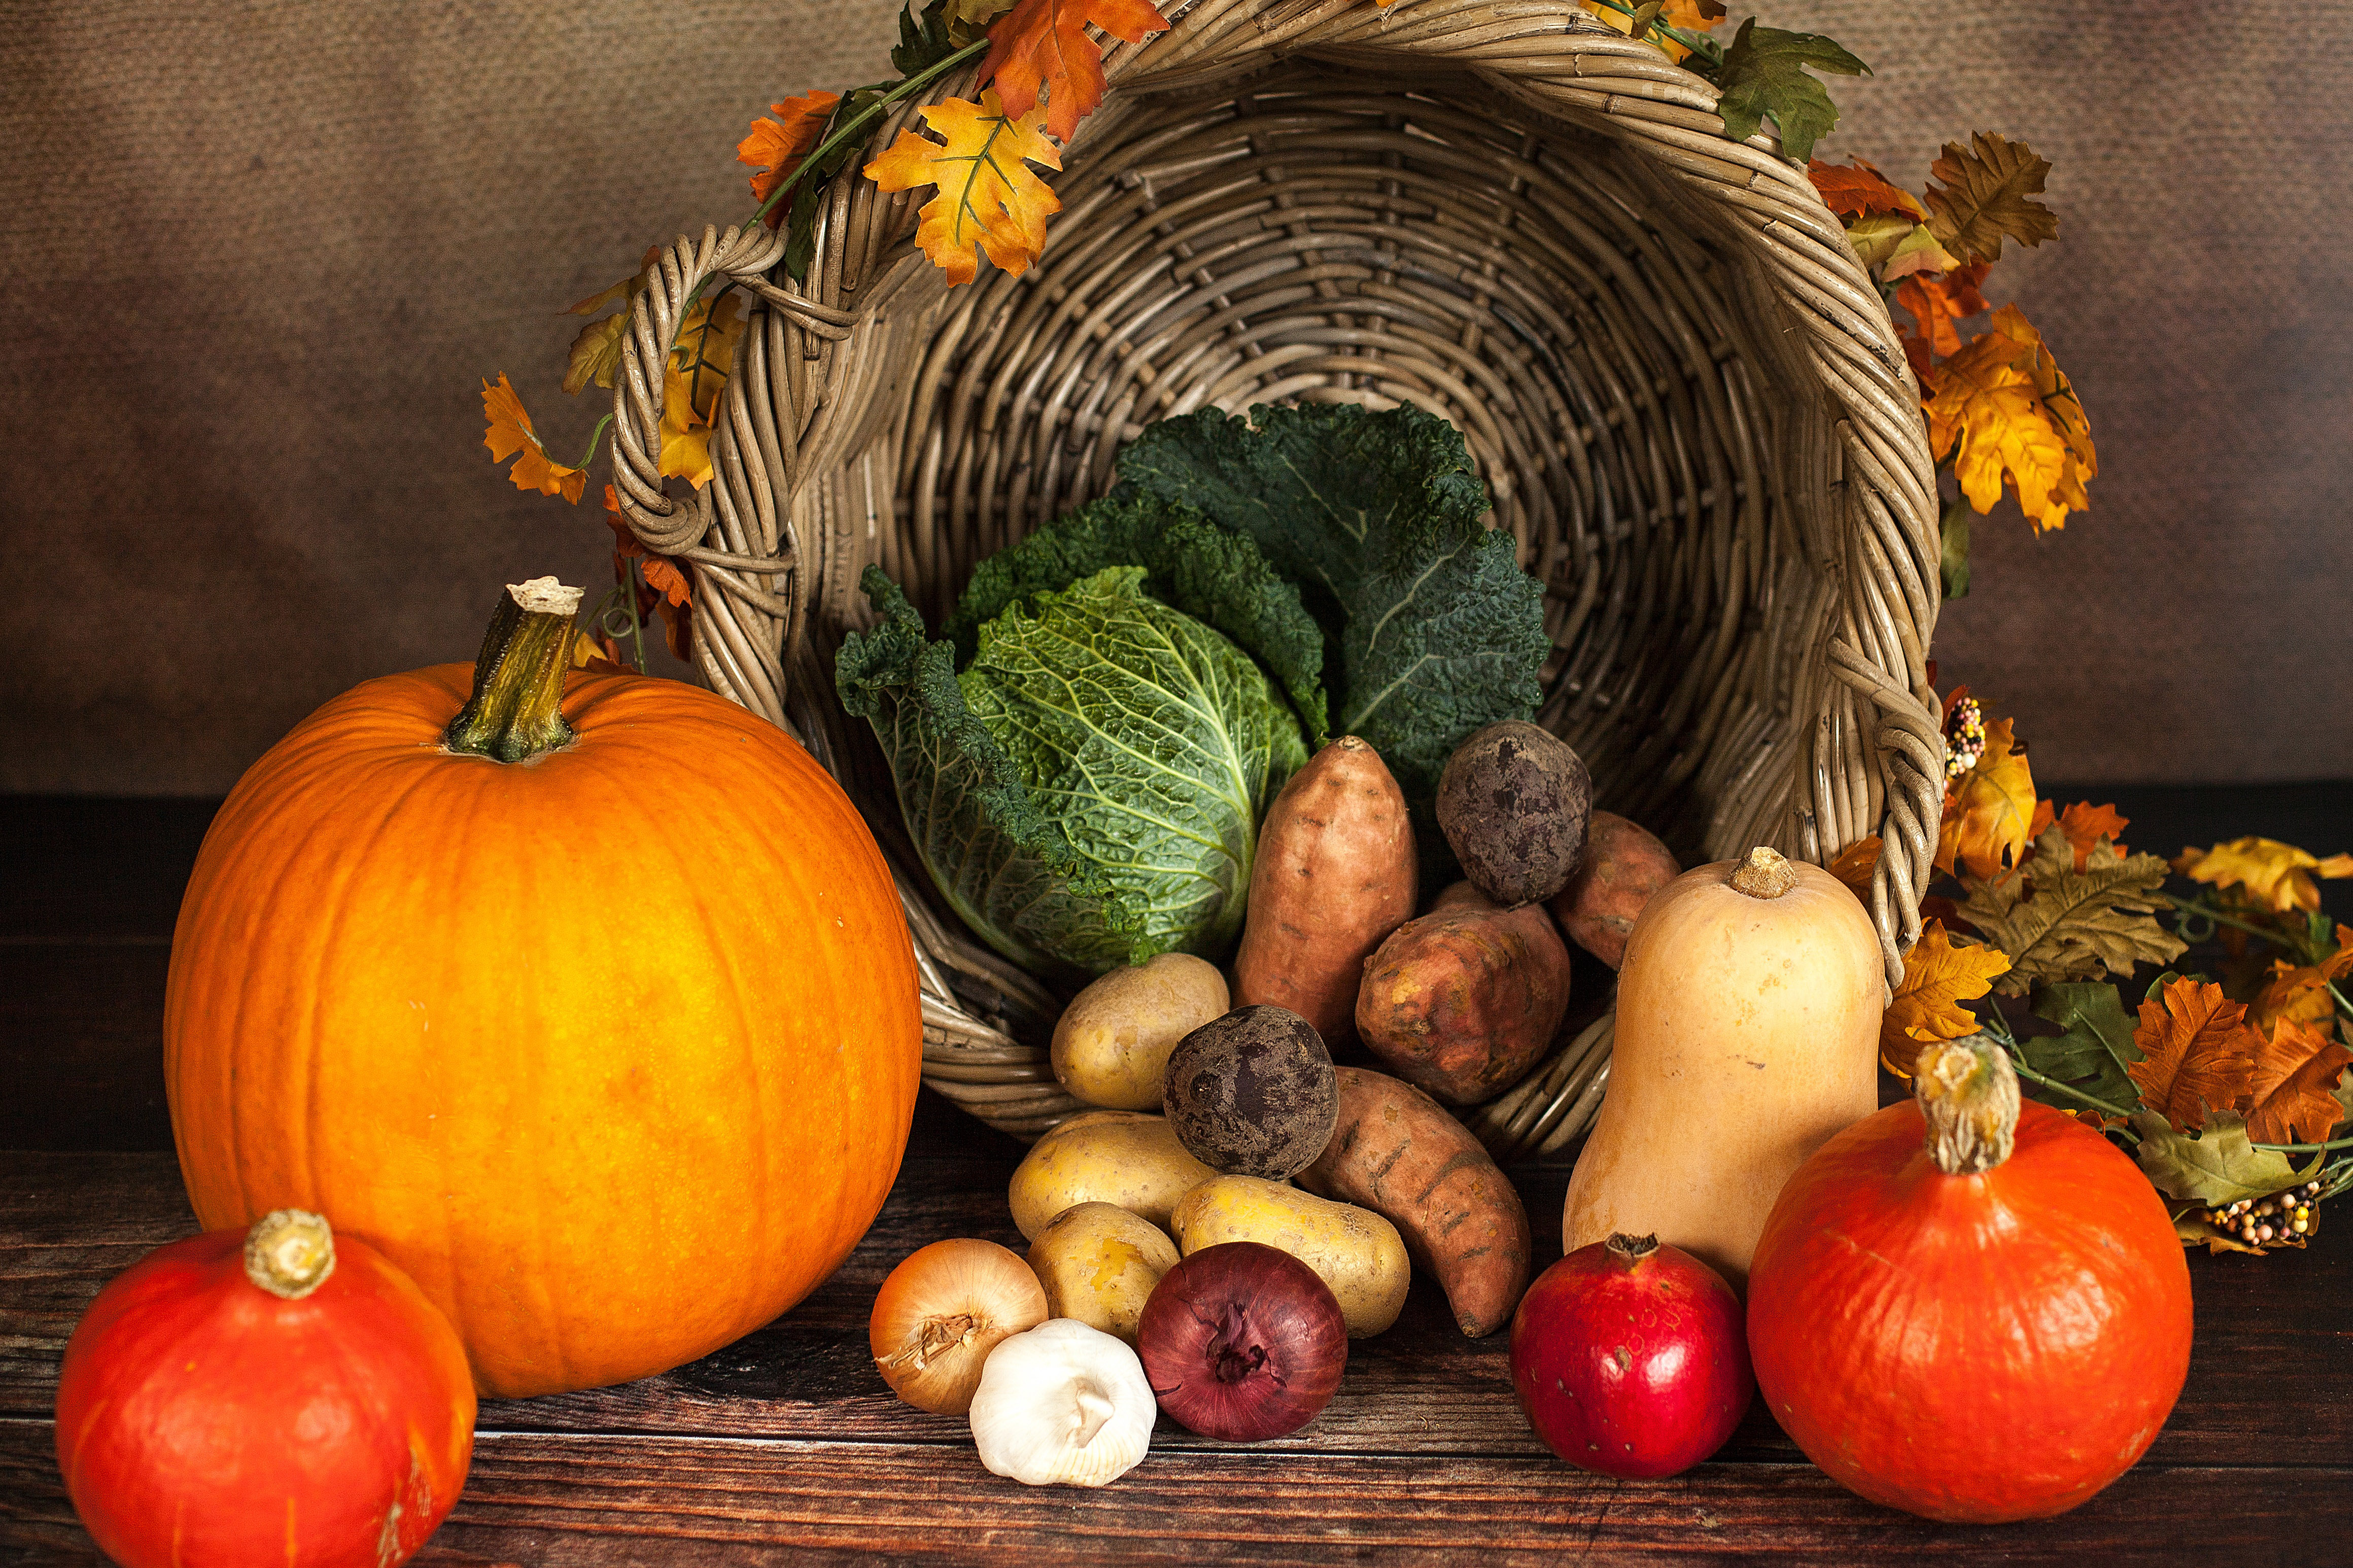
natural foods, winter squash, still life photography, vegetable, still life, calabaza, local food, whole food, pumpkin, gourd, cucurbita, vegan nutrition, fruit, food, vegetarian food, superfood, plant, acorn squash, painting, autumn, produce, photography, squash, cucumber, and melon family